Torodbe

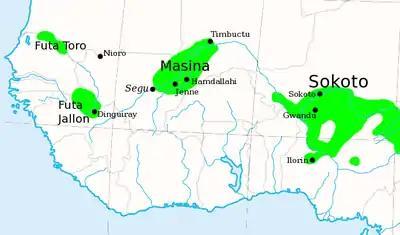
The major Fulbe Jihad states of West Africa, circa 1830. Bundu lay between Toro and Jallon.

The Torodbe at first recruited members from all levels of Sūdānī society, particularly the poorer people.